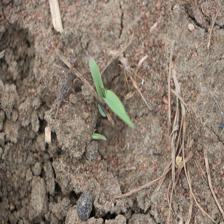
Label: Sorghum